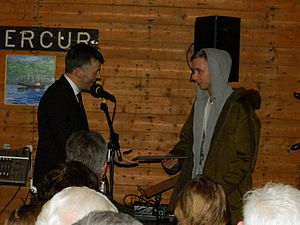
Mentanarvirðisløn Landsins / Kulturprismodtagere / Pris til ung kunstner
Trygvi Danielsen, forfatter og sanger, modtog Prisen til ung kunstner 2013.
Mentanarvirðislønir landsins er flere færøske kulturpriser, som er oprettet af og som overrækkes af Færøernes landsstyre, Kulturministeriet en gang om året. Priserne uddeles ved en festlig begivenhed på William Heinesens fødselsdag, den 15. januar. Begivenheden ligger ikke noget bestemt sted, den har fundet sted flere steder rundt omkring på Færøerne på et af Kulturministeriet udvalgt sted. I 2016 fandt den sted i Nordens Hus i Tórshavn, i 2015 i Skálavík, i 2014 i Vágur, i 2013 i Klaksvík, i 2012 i Tórshavn.